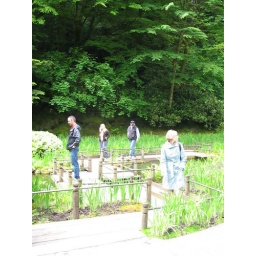
the bridge over the river koi